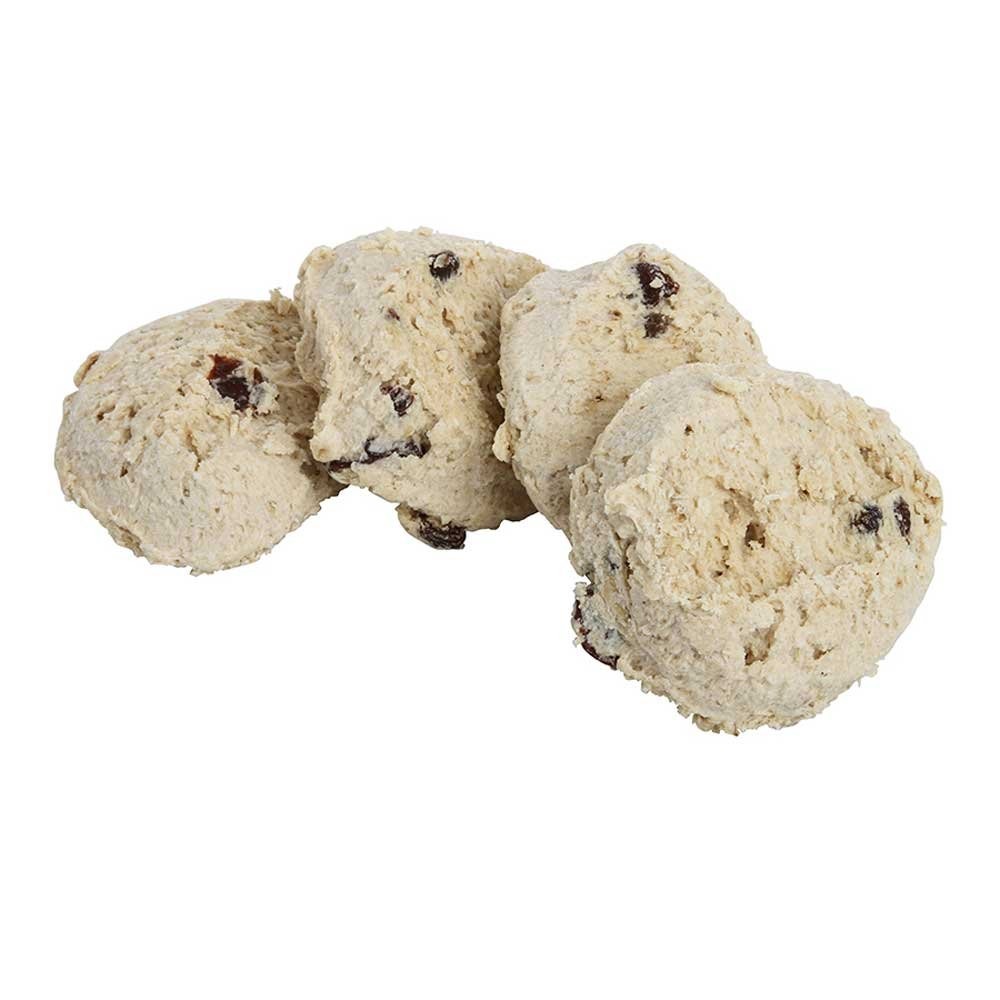
Item Name: Otis Spunkmeyer Sweet Discovery Oatmeal Raisin Cookies, 2 Ounce -- 160 per case
Bullet Point: Ships frozen, CANNOT be cancelled after being processed.
Product Description: Otis Spunkmeyer Sweet Discovery Oatmeal Raisin Cookies, 2 Ounce -- 160 per case Our most premium creation. Available in 20 flavors and 6 sizes: .3 oz., .75 oz., 1.1oz., 1.33 oz., 2 oz. and 4 oz. Otis Spunkmeyer Sweet Discovery Cookies Entice your customers again and again with the mouth-watering aroma and fresh baked goodness of the #1 frozen cookie dough in America - Sweet Discovery ! Introducing Chocolate Lovers Cookie Dough Why offer fresh-baked Chocolate Lovers Cookies? People love chocolate Chocolate is on trend The dark chocolate category is growing. Chocolate Lovers cookies are tried and tested. Ranked high in consumer purchase intent Tested strong in driving incremental purchase Men and women scored these flavors equally high Sales come when you surround yourself with chocolate. Double Chocolate Brownie Extremely dark chocolate cookie dough base Loaded with milk chocolate chunks Texture is thick and cakey like a brownie Chocolate Obsession Dark chocolate cookie dough base Loaded with 70% cacao chocolate chunks A slightly bittersweet dark chocolate profile gives this cookie a more premium positioning Ingredients Enriched Bleached Flour (Bleached Flour, Malted Barley Flour, Niacin, Reduced Iron, Thiamin Mononitrate, Riboflavin, Folic Acid), Rolled Oats, Sugar, Brown Sugar, Margarine (Palm Oil, Water, Salt, Mono- and Diglycerides, Natural Flavor, Vitamin A Palmitate, Beta Carotene), Raisins, Coconut, Eggs, Butter, Invert Sugar, Whole Milk, Baking Soda, Artificial Flavor, Salt. Kosher, Old Fashioned, 20 Pound
Value: 2.0
Unit: Ounce

Price: 159.54